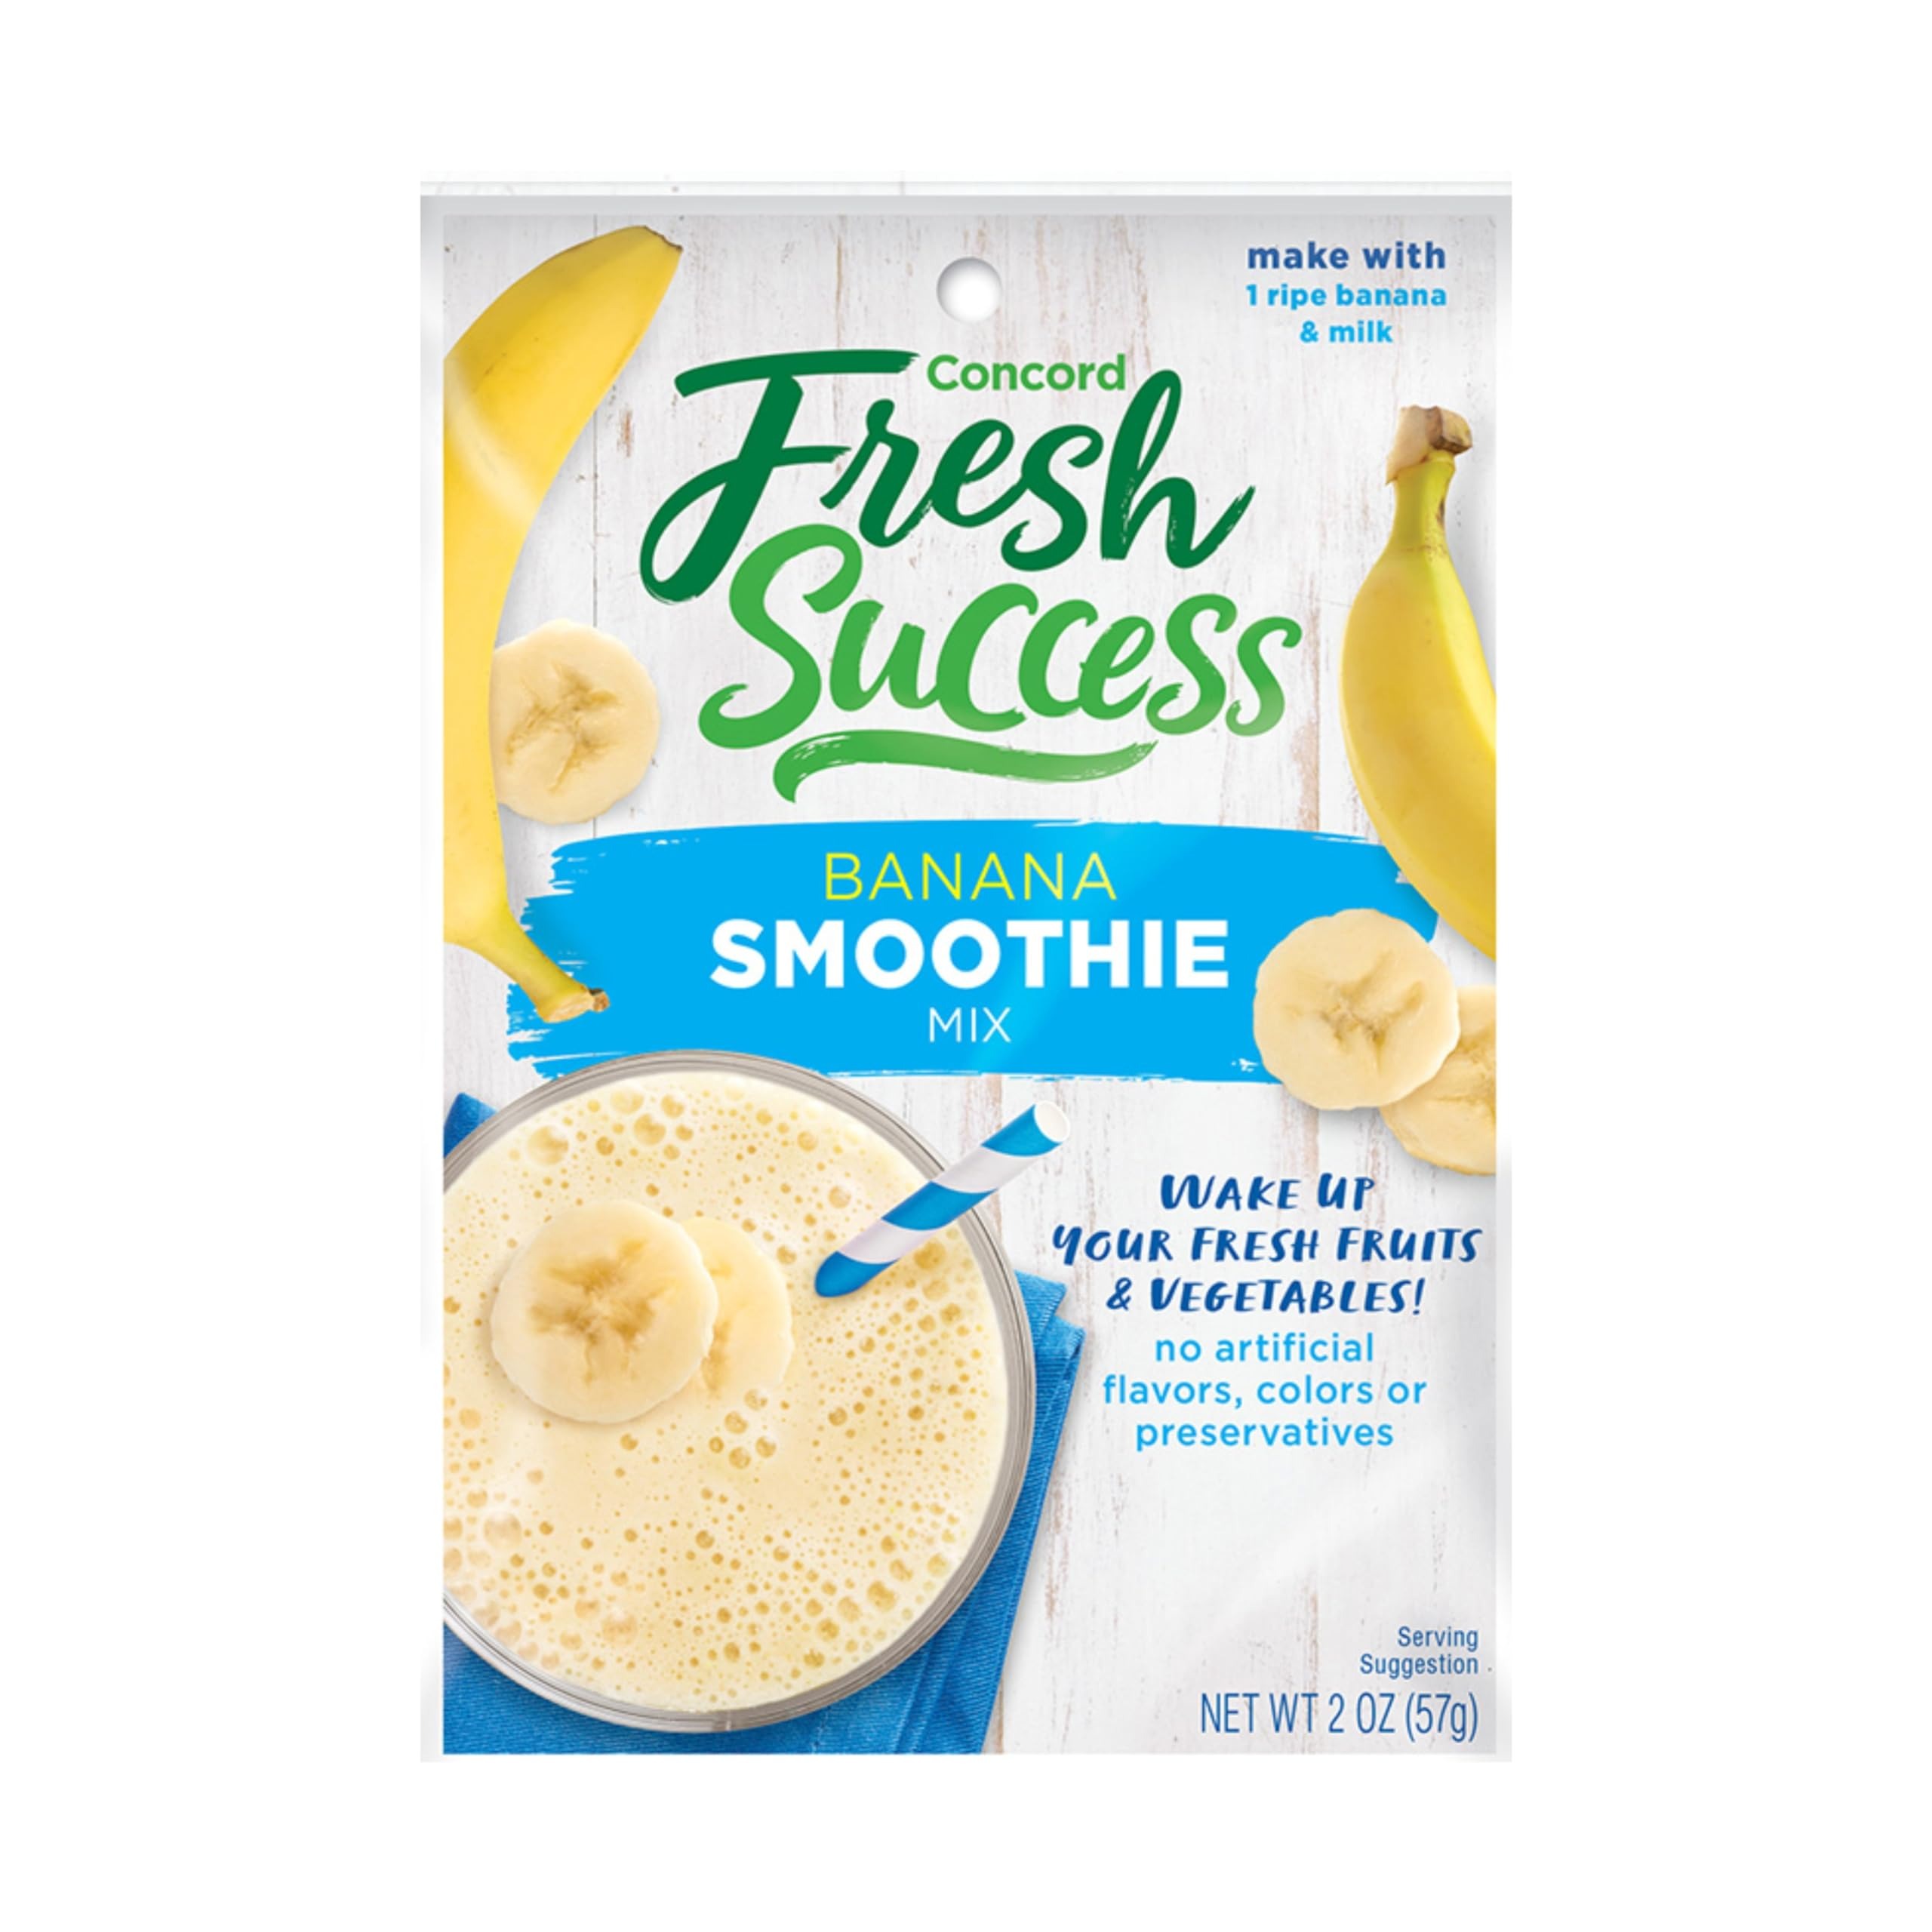
Item Name: Concord Foods Banana Smoothie Mix - Fruit Flavor with No Artificial Flavors, Colors, or Preservatives - Ideal for Fresh Fruit Smoothies - 2 oz Pouch Healthy Smoothies Pack of 1
Bullet Point 1: Banana Goodness for Vibrant Creations: Craft vibrant smoothies and yogurt cups bursting with banana goodness using our Banana Smoothie Mix. Get your daily dose of fruits conveniently with this blend, perfect for a quick and nutritious boost.
Bullet Point 2: Real Fruit Smoothie Enhancement: Elevate your smoothie experience with our fruit smoothie mix. Packed with real fruit flavor and free from artificial colors, flavors, and preservatives, it's the perfect choice for health-conscious consumers seeking a refreshing and nutritious treat.
Bullet Point 3: No Artificial Flavors: Savor the pure taste of real fruit goodness without any artificial flavors, colors, or preservatives. It's a family friendly indulgence you can feel good about.
Bullet Point 4: Versatile and Delicious: Whether it's a creamy yogurt cup, fruity smoothie, or refreshing fruit-flavored beverage, our mix has you covered. Simply add a banana, water, milk, or vanilla yogurt and indulge in the refreshing taste of Concord Foods Banana Smoothie Mix.
Bullet Point 5: Kid-Friendly Delight: Treat your little ones to a delightful experience with our Banana Smoothie Mix. Bursting with fruity flavor, it's a surefire hit with children, making it easier to incorporate healthy habits into their diet while keeping them happy and satisfied.
Product Description: Introducing Concord Foods Banana Smoothie Mix, your go-to for vibrant creations! Craft delicious smoothies bursting with real banana goodness using our convenient blend. With no artificial flavors, colors, or preservatives, it's the perfect choice for health-conscious consumers seeking a refreshing and nutritious treat. Simply add a banana, water, milk, or yogurt, and enjoy the pure taste of real fruit goodness. Versatile and delicious, it's ideal for smoothies, yogurt cups, or fruity beverages. Plus, it's a kid-friendly delight, making it easier to incorporate healthy habits into their diet while keeping them happy and satisfied.
Value: 2.0
Unit: Ounce

Price: 0.99